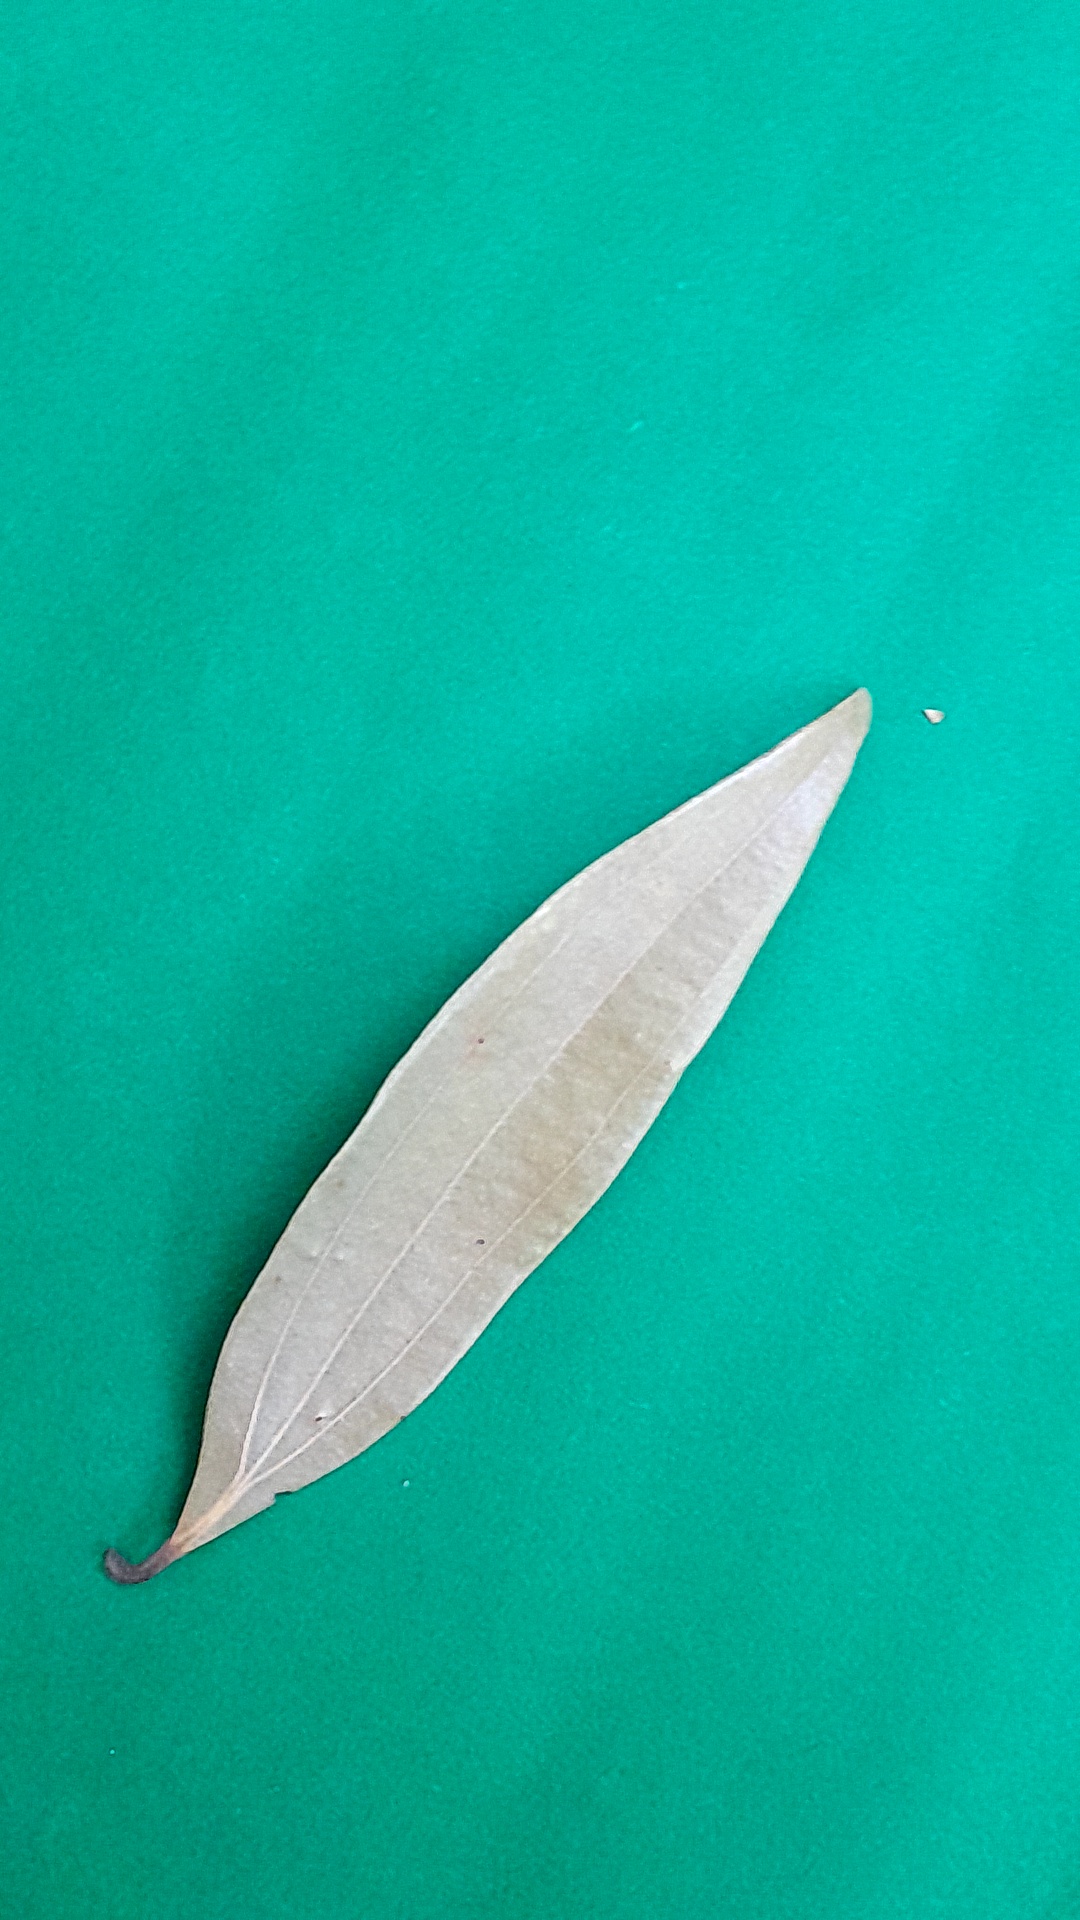
Label: Dry Leaf